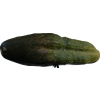
Label: cucumber